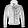
Label: Coat